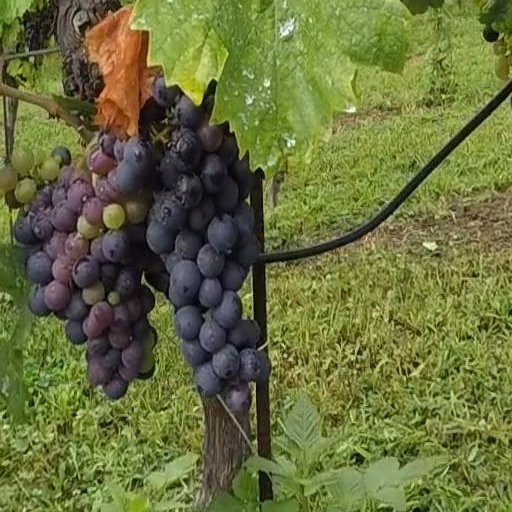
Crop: grape